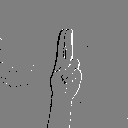
ASL letter: u